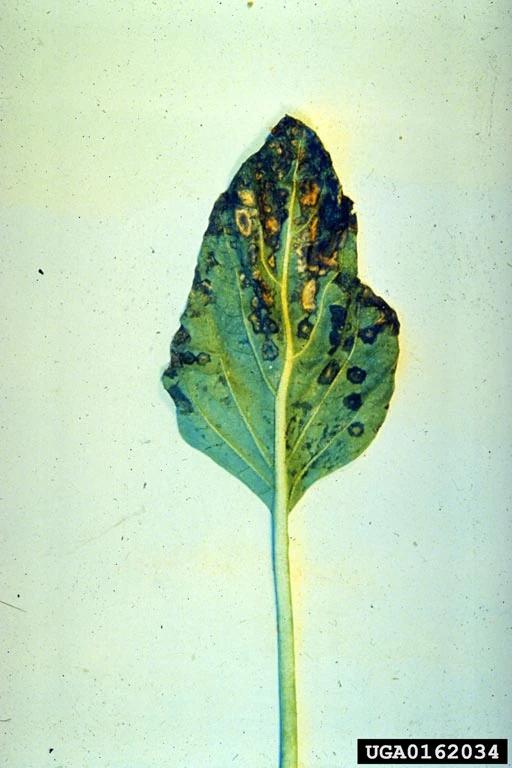
Plant: Bell pepper
Disease: bell pepper bacterial spot